Leucinodes laisalis

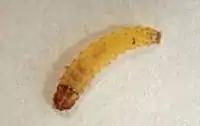
Early-instar larva

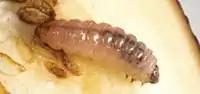
Late-instar larva

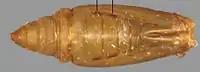
Pupa

It is mainly distributed in Africa, where it is known Côte d’Ivoire, the Gambia, Ghana, Kenya, Morocco, Niger, Nigeria, Réunion, Senegal, South Africa, Tanzania. It has also been recorded from Belgium, Spain, Portugal and the United Kingdom, which probably do not represent native occurrences of the species but rather unintended introductions along with imports of tomatoes and other Solanaceae, the species' host plants.